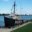
Label: ship